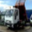
Label: truck